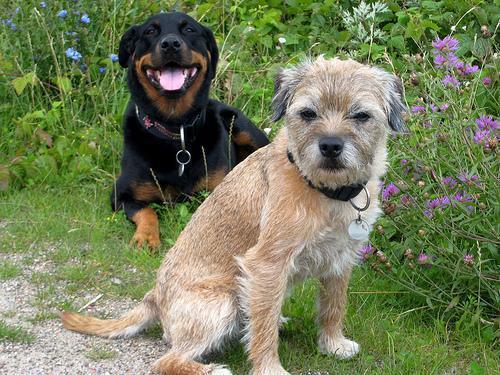
Border_terrier